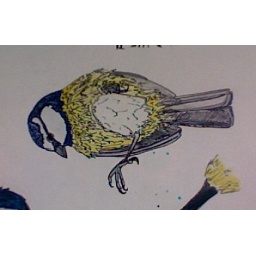
i saw a dead bird in the road